Folsom Lake

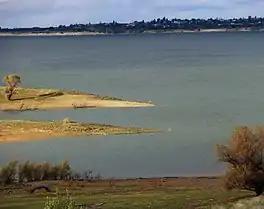
Folsom Lake in 2012

Folsom Lake is a reservoir on the American River in the Sierra Nevada foothills of California, United States. Folsom Lake State Recreation Area, which encompasses the lake, is one of the most visited parks in the California park system.